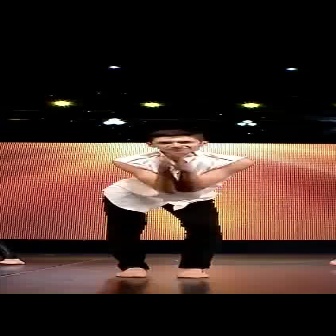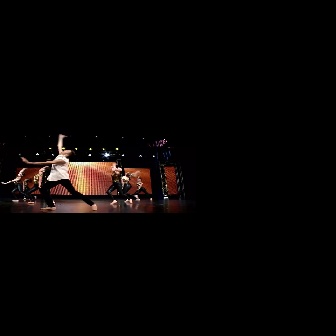
  Please identify the target specified by the bounding box [101,128,250,278] in the first image and locate it in the second image. Return the coordinates in [x_min,y_min,x_max,y_max] format.
Answer: [20,133,97,210]